Responsible Parenthood and Reproductive Health Act of 2012

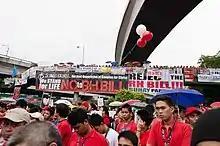
A rally against the bill, held at EDSA on August 4, 2012

Proponents argue that research by the Guttmacher Institute, involved in advancing international reproductive health, reveals that the use of contraceptives can reduce abortion rates by 85%. Proponents such as 14 Ateneo de Manila University professors, argued thus: "Studies show that the majority of women who go for an abortion are married or in a consensual union (91%), the mother of three or more children (57%), and poor (68%) (Juarez, Cabigon, and Singh 2005). For these women, terminating a pregnancy is an anguished choice they make in the face of severe constraints. When women who had attempted an abortion were asked their reasons for doing so, their top three responses were: they could not afford the economic cost of raising another child (72%); their pregnancy occurred too soon after the last one (57%); and they already have enough children (54%). One in ten women (13%) who had attempted an abortion revealed that this was because her pregnancy resulted from forced sex (ibid.). Thus, for these women, abortion has become a family planning method, in the absence of information on and access to any reliable means to prevent an unplanned and unwanted pregnancy".